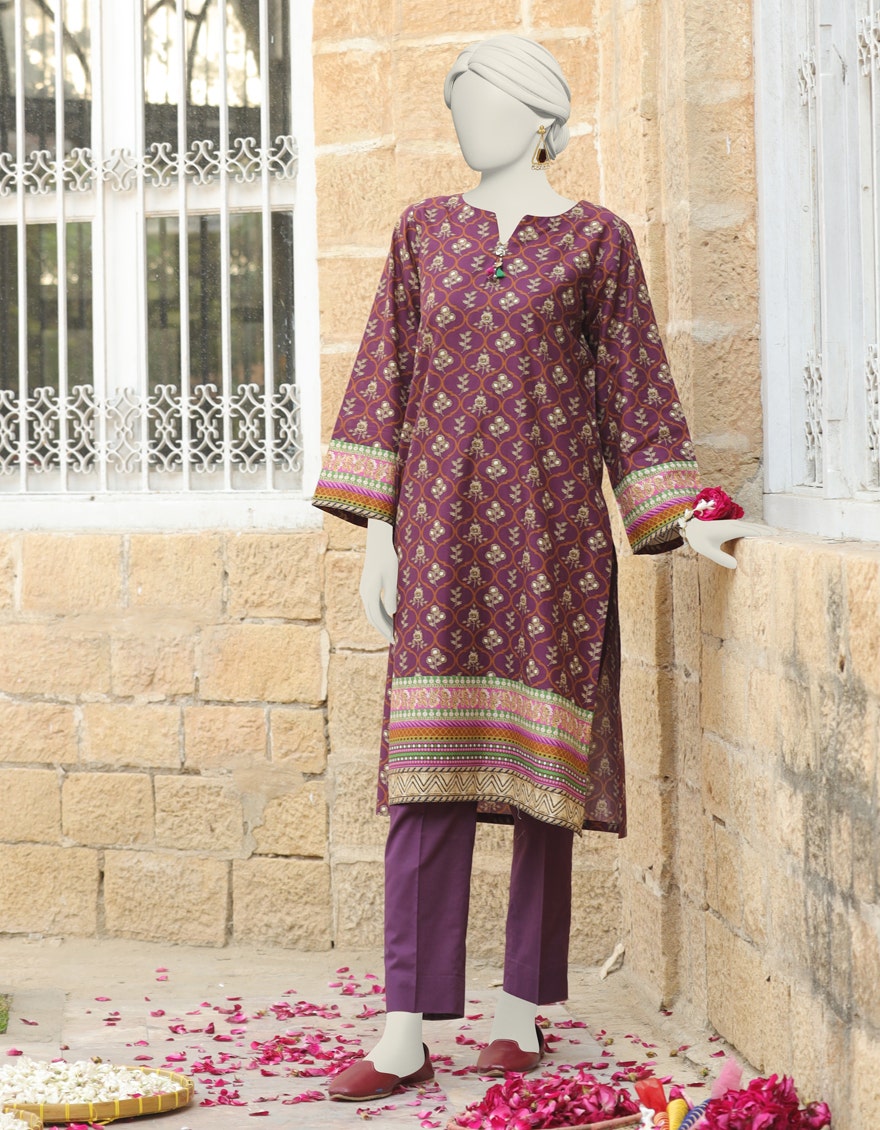
burgundy multi embroidered cotton tunic with